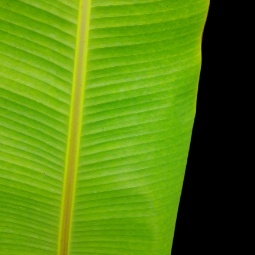
Label: Healthy